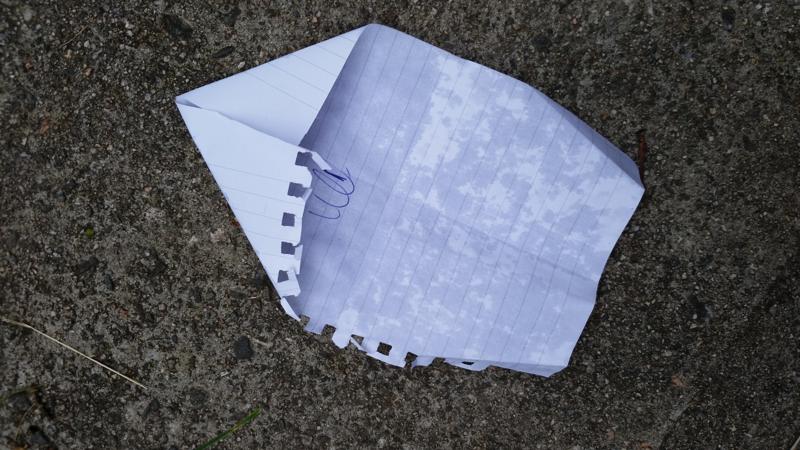
Label: paper